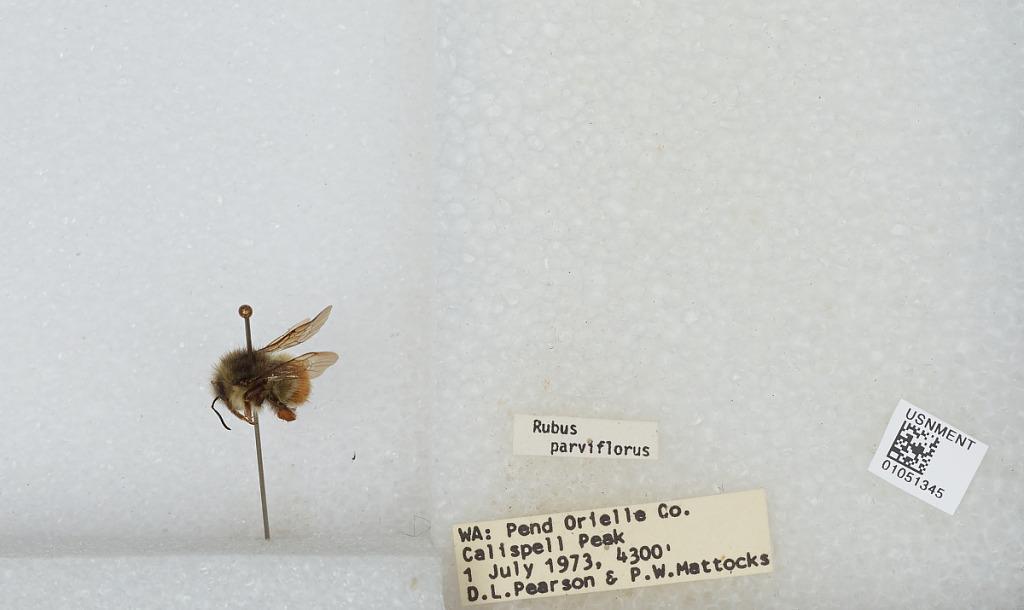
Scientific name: Bombus sp.
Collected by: D. Pearson & P. Mattocks
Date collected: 1973-7-1
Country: United States
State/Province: Washington
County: Pend Oreille
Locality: Calispell Peak
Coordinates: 48.4367, -117.503